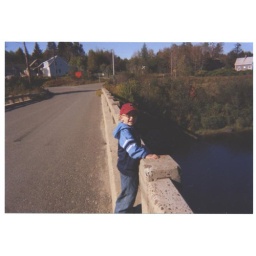
On the bridge in East Machias. Our old house sat on the river.